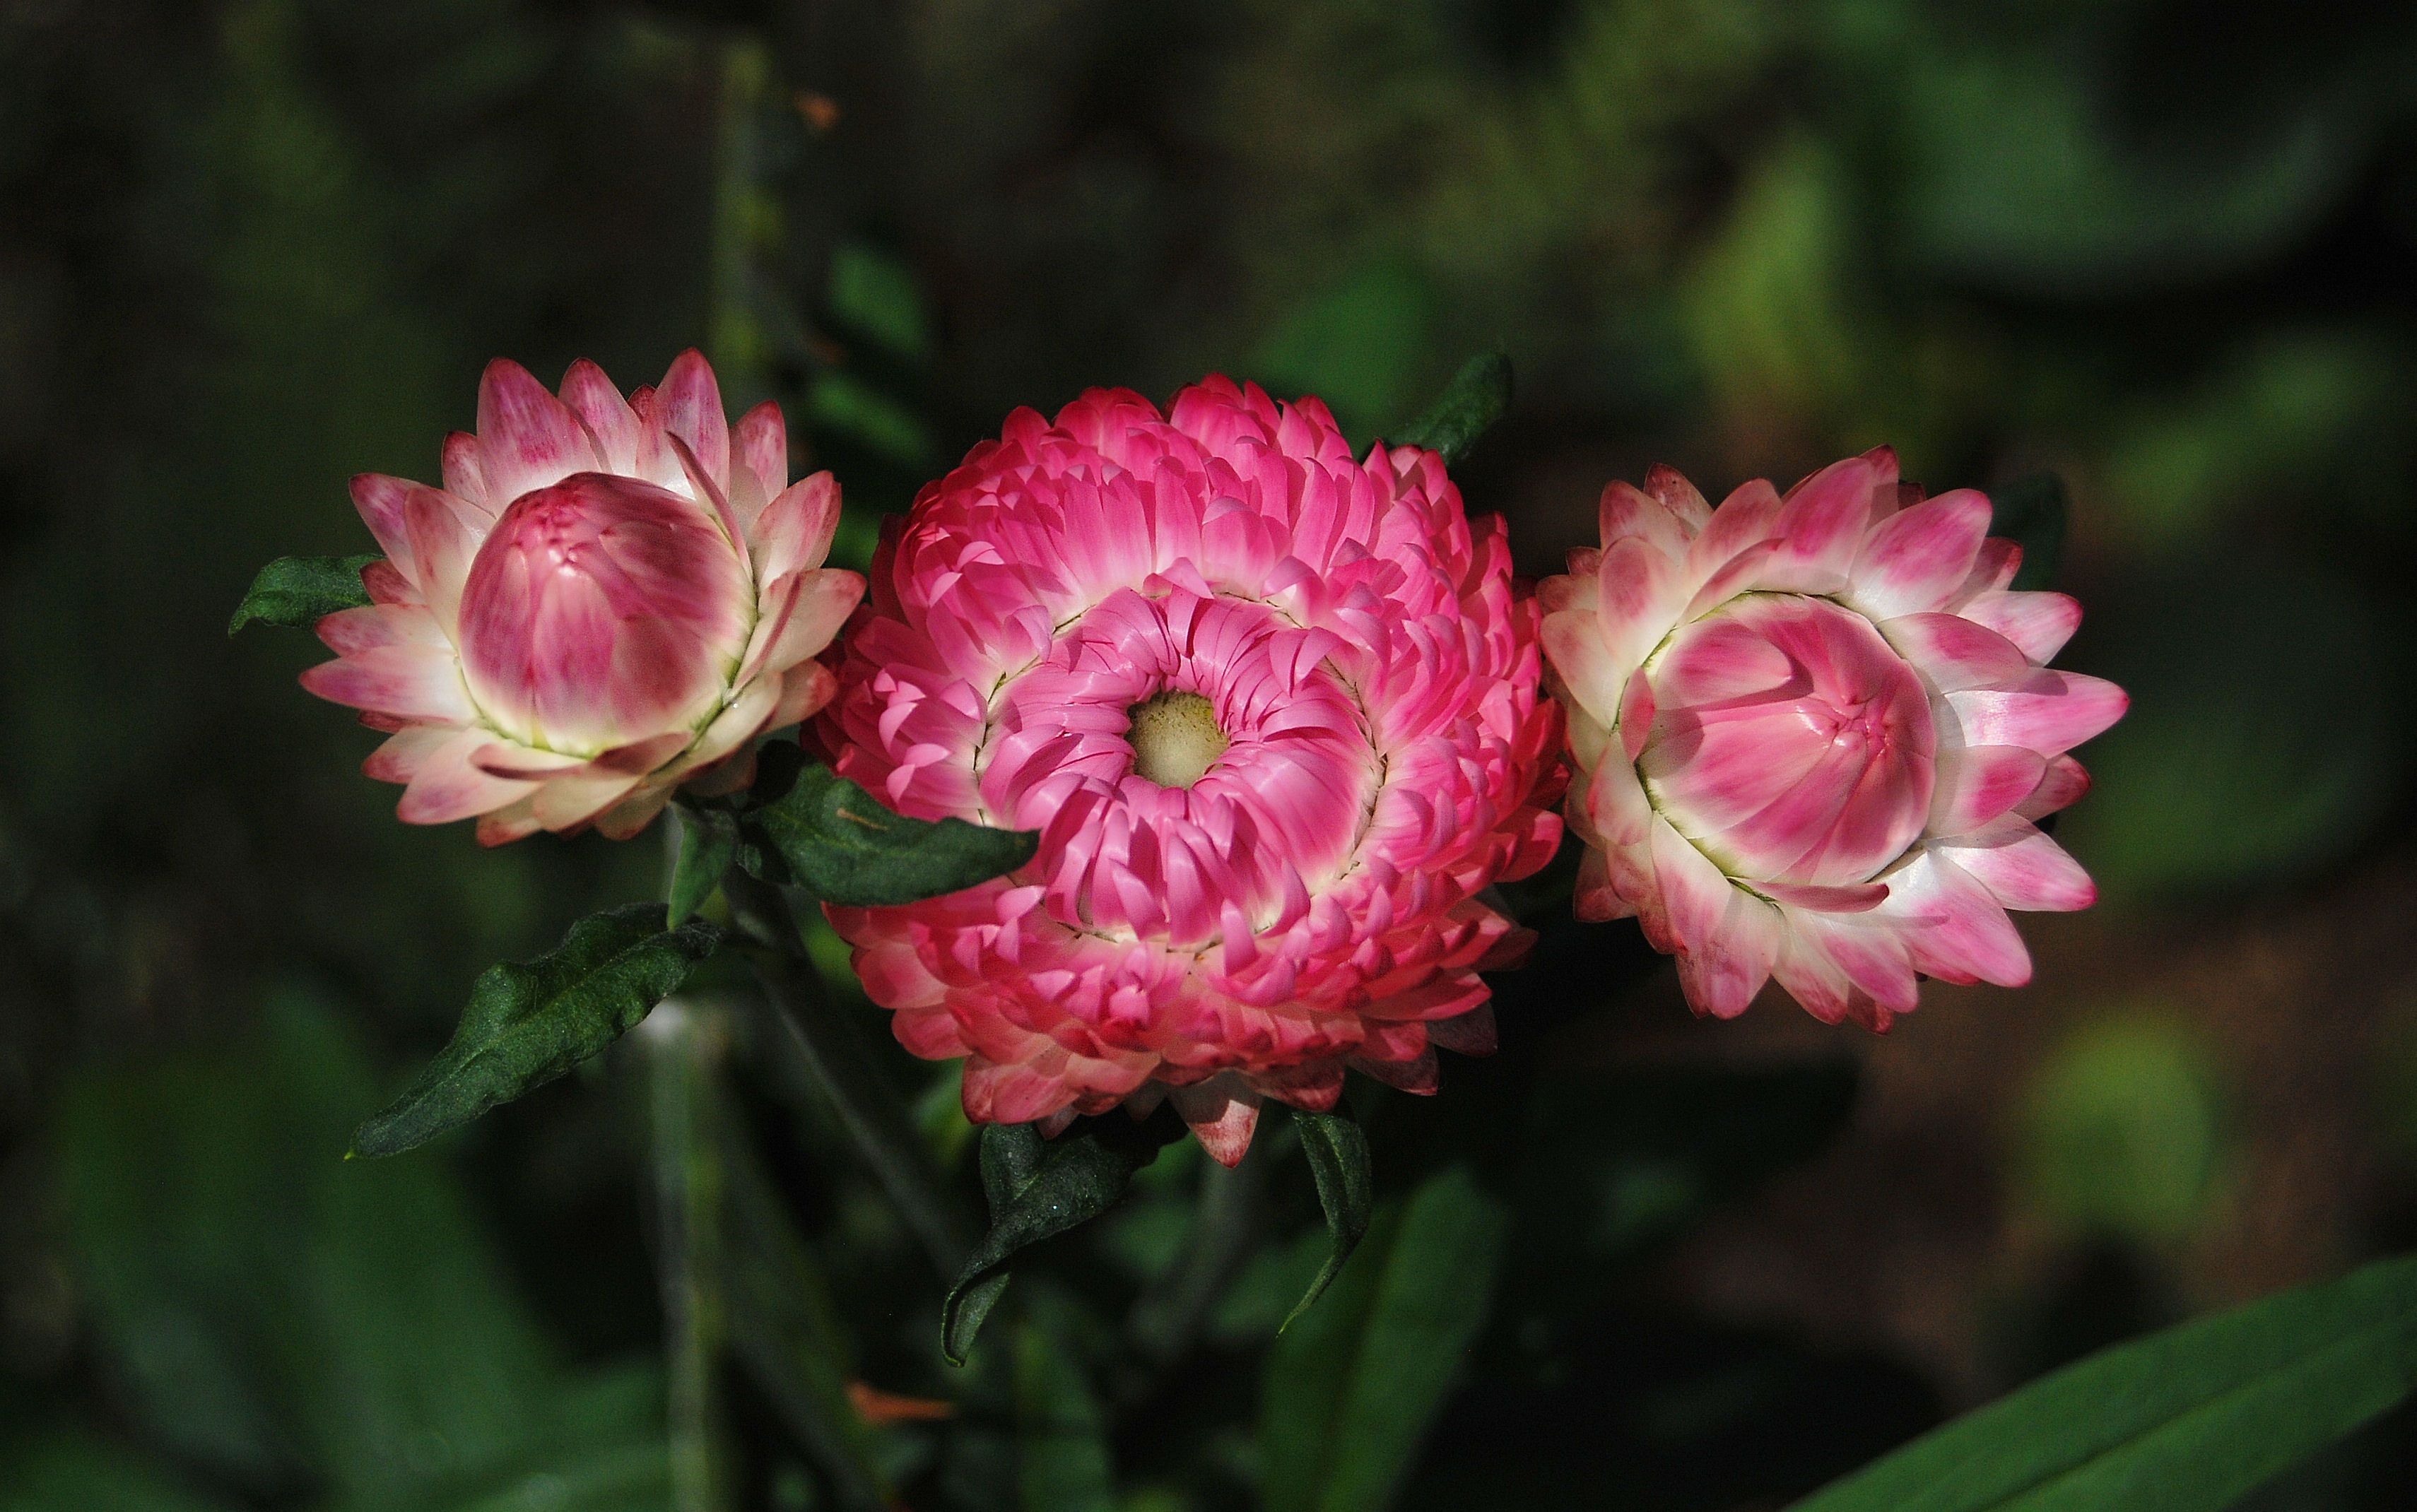
blossom, plant, flower, petal, botany, pink, flora, plants, flowers, peony, macro photography, flowering plant, helichrysum, strawflower, plant stem, land plant